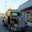
Label: truck